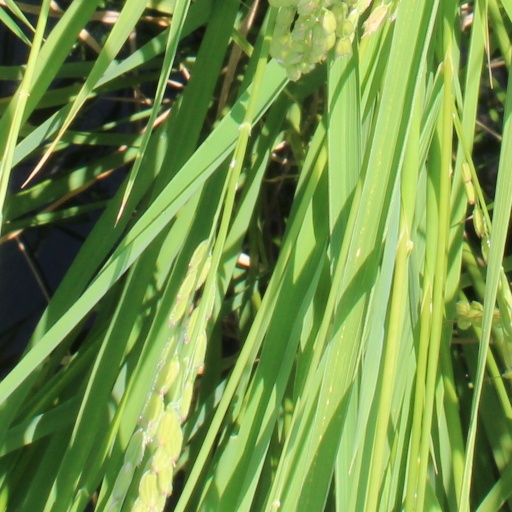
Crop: rice